Madygen Formation

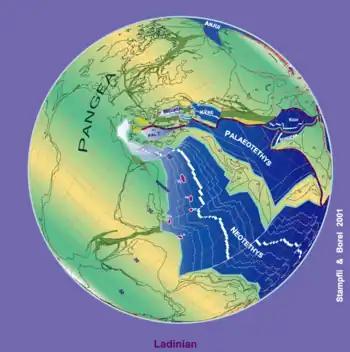
Paleogeography of the Late Triassic, around 230 Ma. The Madygen Formation was deposited north of the Paleo-Tethys ocean.

The Madygen Formation is a thick succession of predominantly siliciclastic rocks accumulated in a tectonically induced basin, covering parts of the Fergana Range and Fergana Valley of Kyrgyzstan with minor outcrops in Tajikistan and Uzbekistan. The Middle-Late Triassic layers rest on top of Paleozoic basement with local Permo-Triassic molasse sediments. They are likewise overlain by latest-Triassic to Early Jurassic sediments, some of which host their own arthropod faunas.